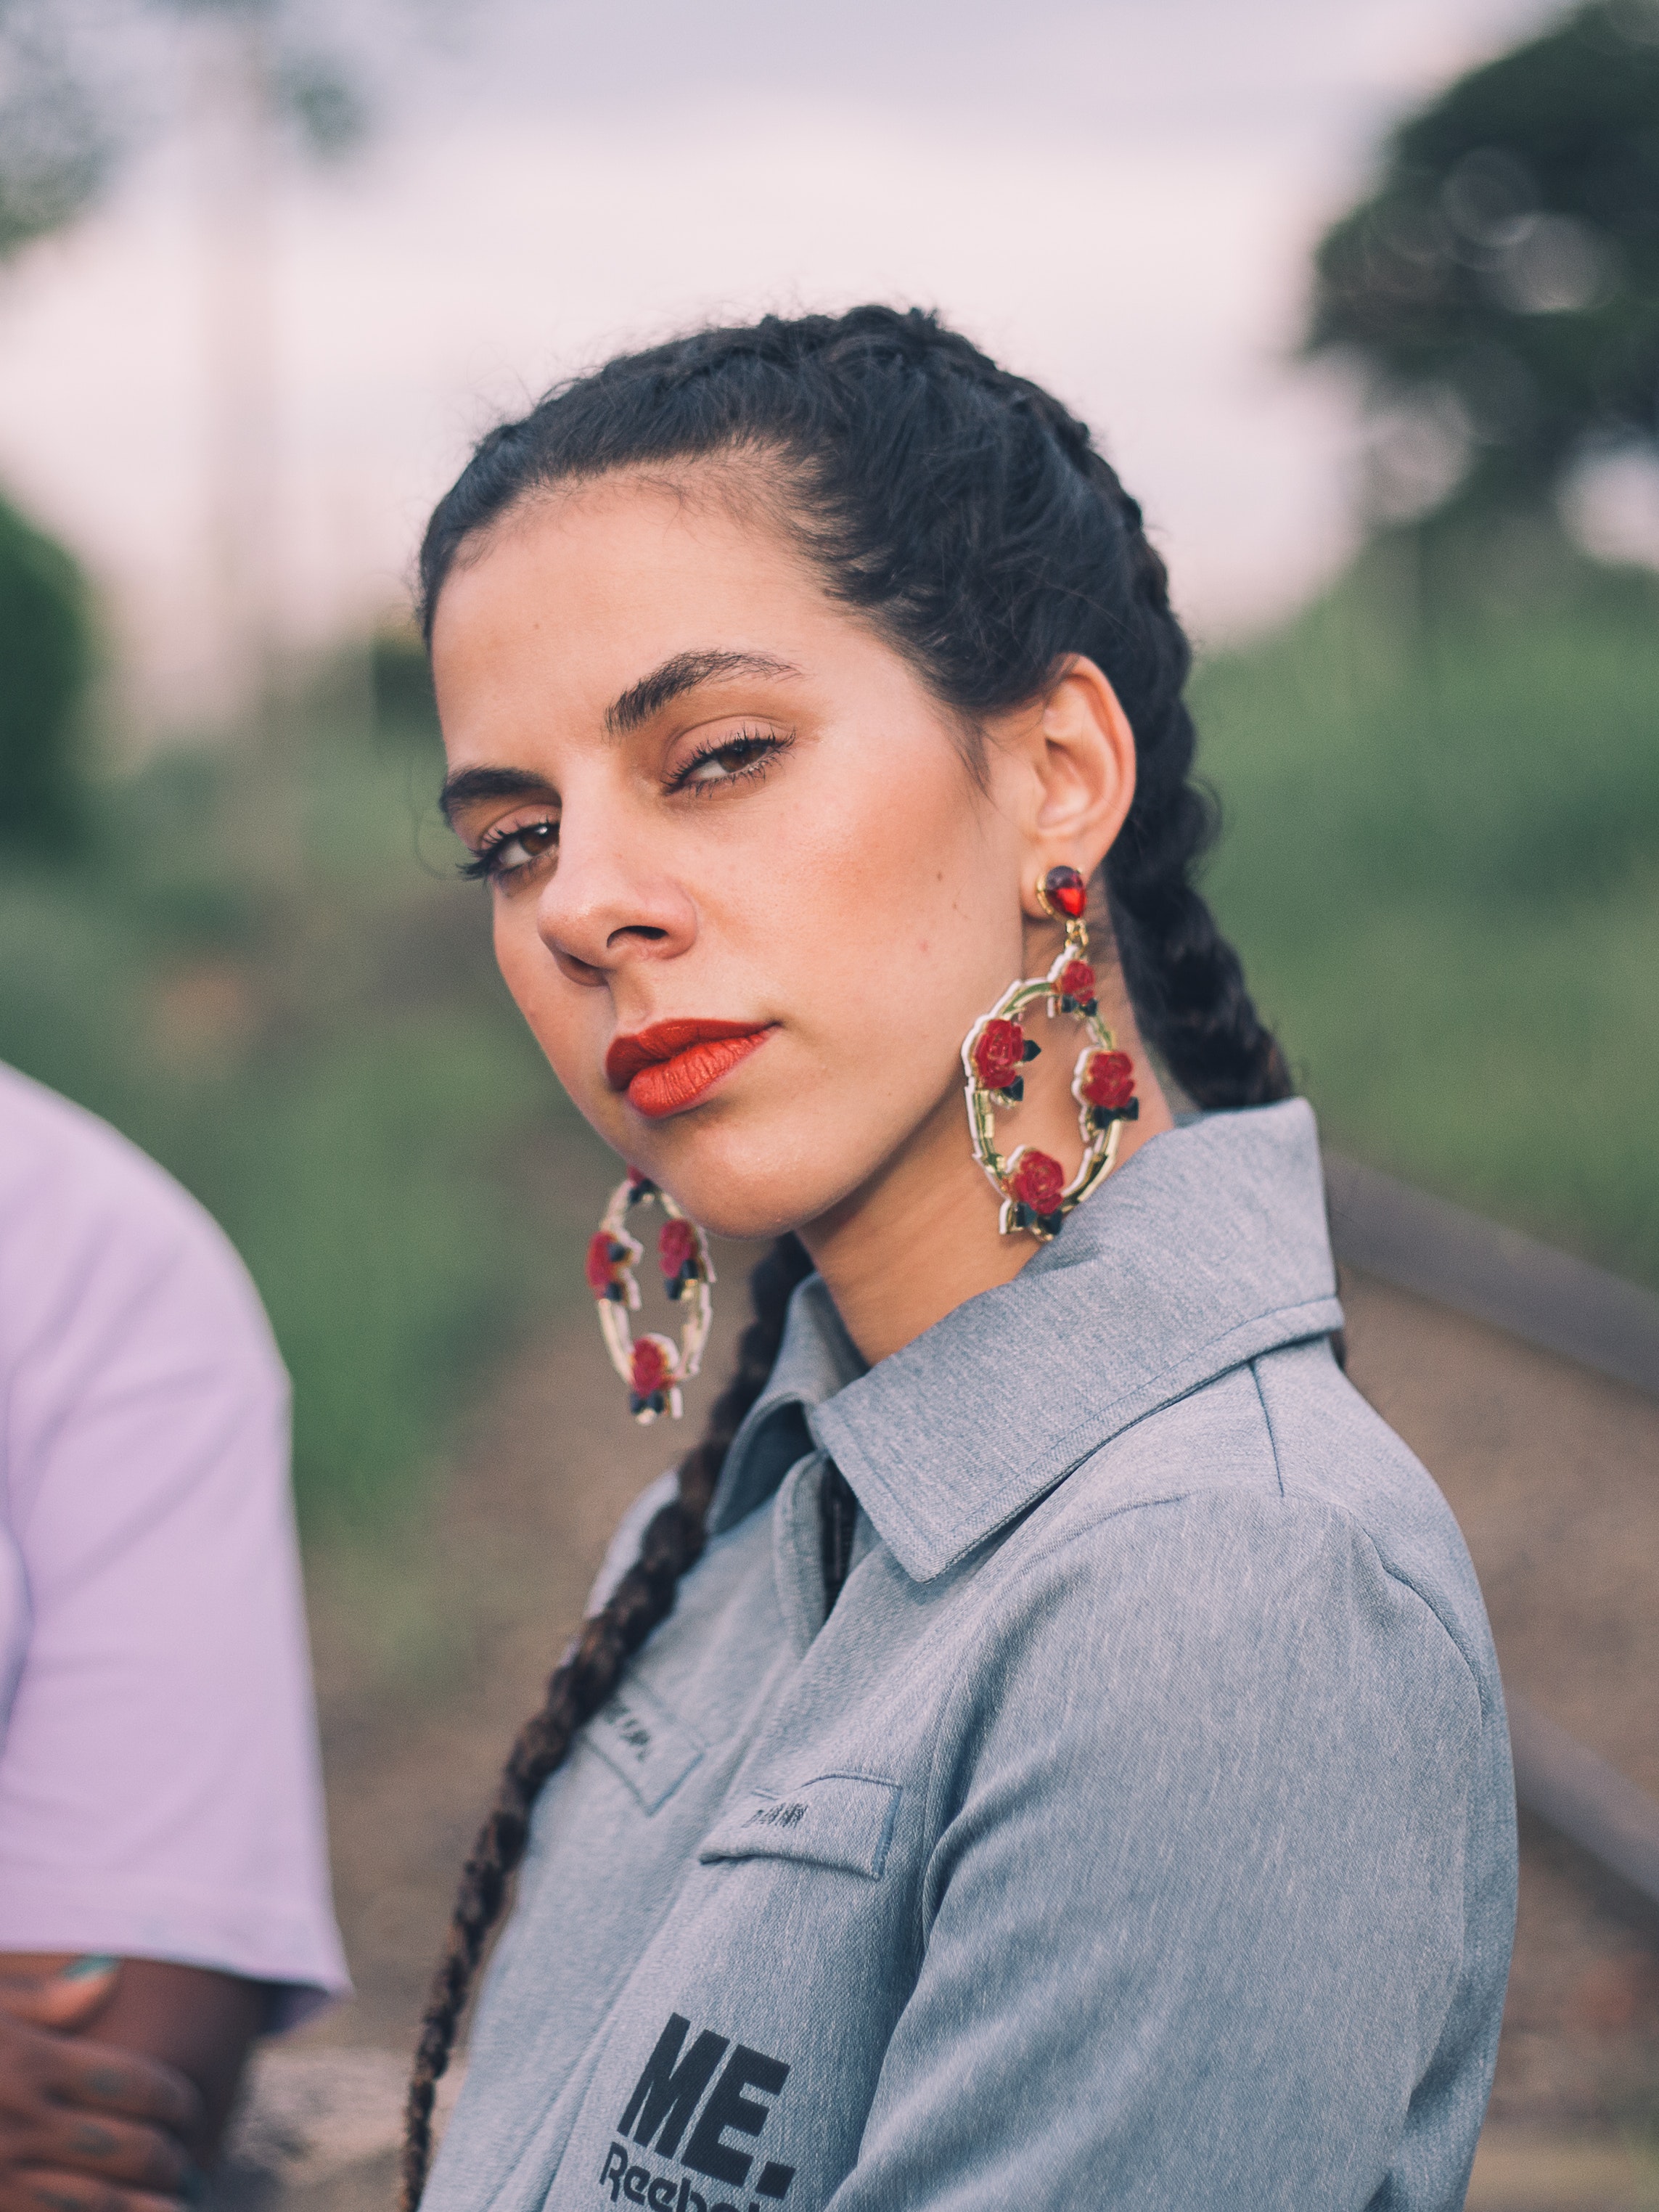
hair, lip, hairstyle, beauty, eyebrow, fashion, forehead, black hair, eye, street fashion, photography, smile, ear, photo shoot, model, long hair, style